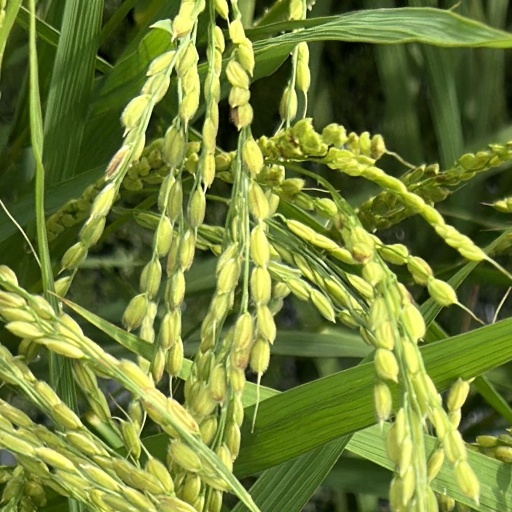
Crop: rice